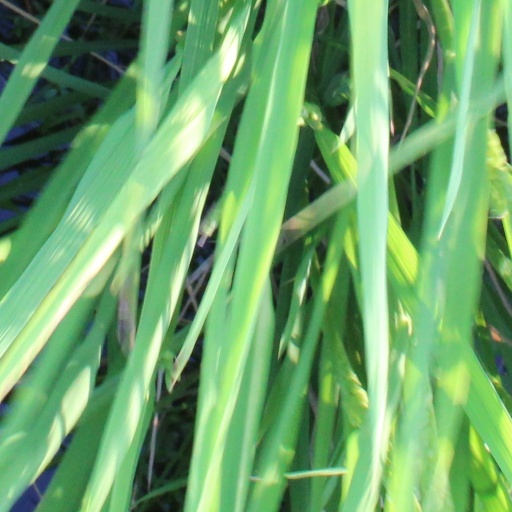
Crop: rice